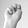
ASL letter: N